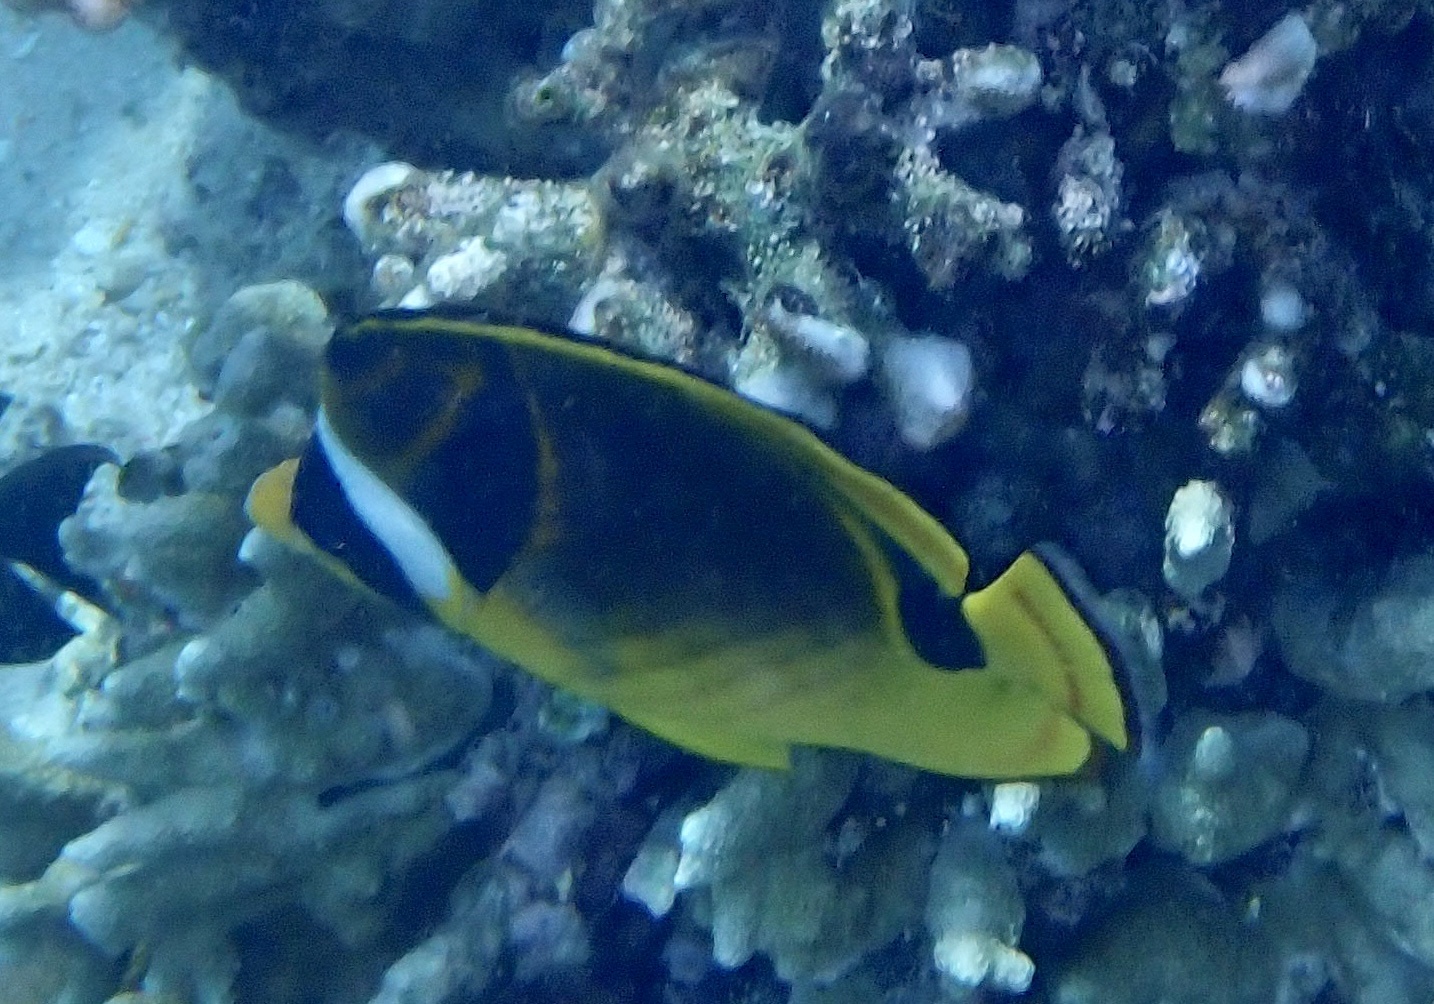
Chaetodon lunula (Raccoon Butterflyfish)